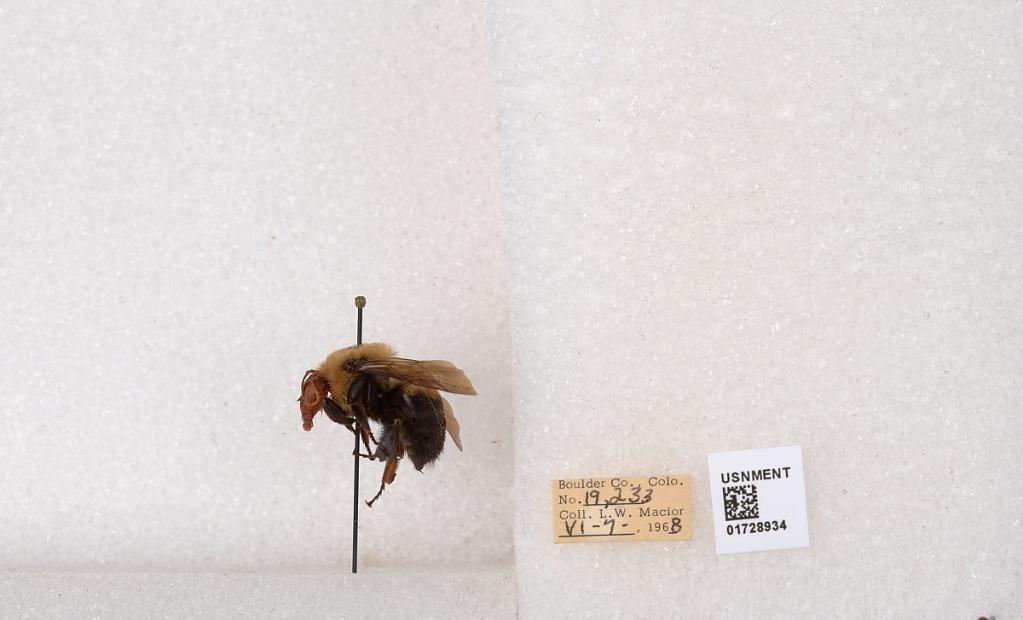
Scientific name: Bombus (Separatobombus) griseocollis (De Geer)
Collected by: L. Macior
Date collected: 1968-6-7
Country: United States
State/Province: Colorado
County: Boulder
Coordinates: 40.0925, -105.358